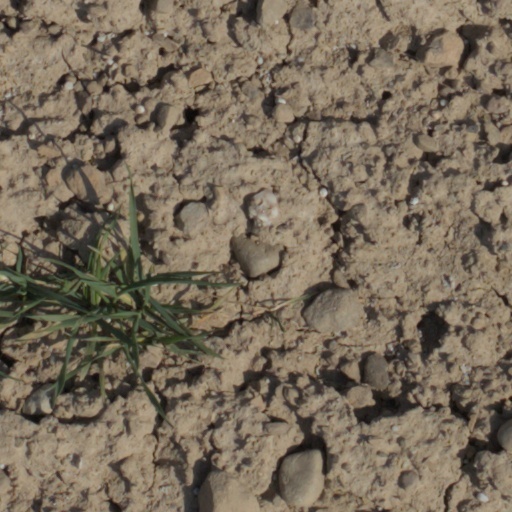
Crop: wheat